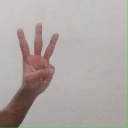
अक्षर: व